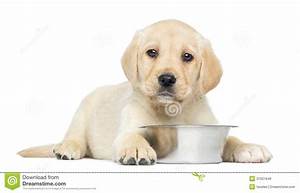
Label: cane